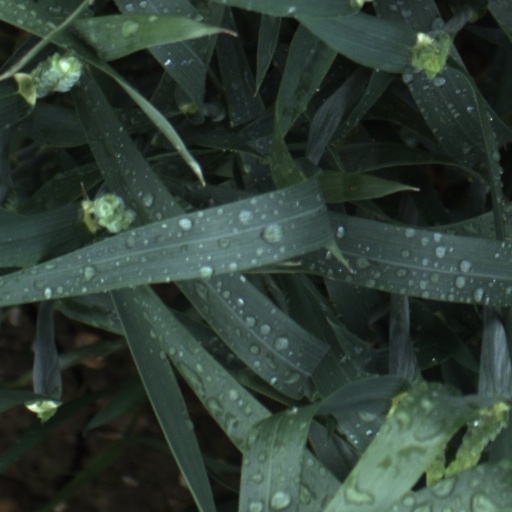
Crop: wheat